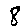
Label: 8